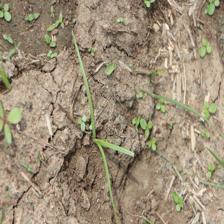
Label: Grass